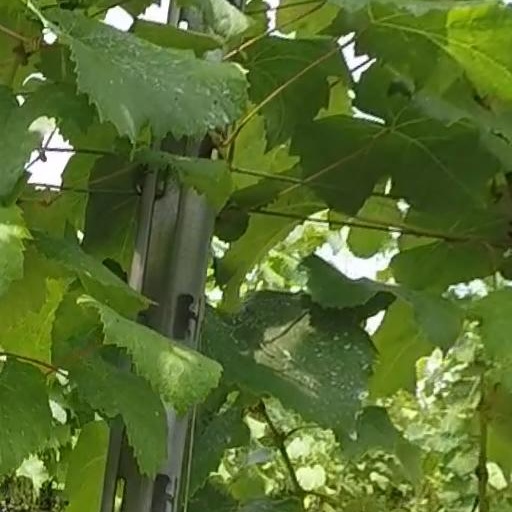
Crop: grape